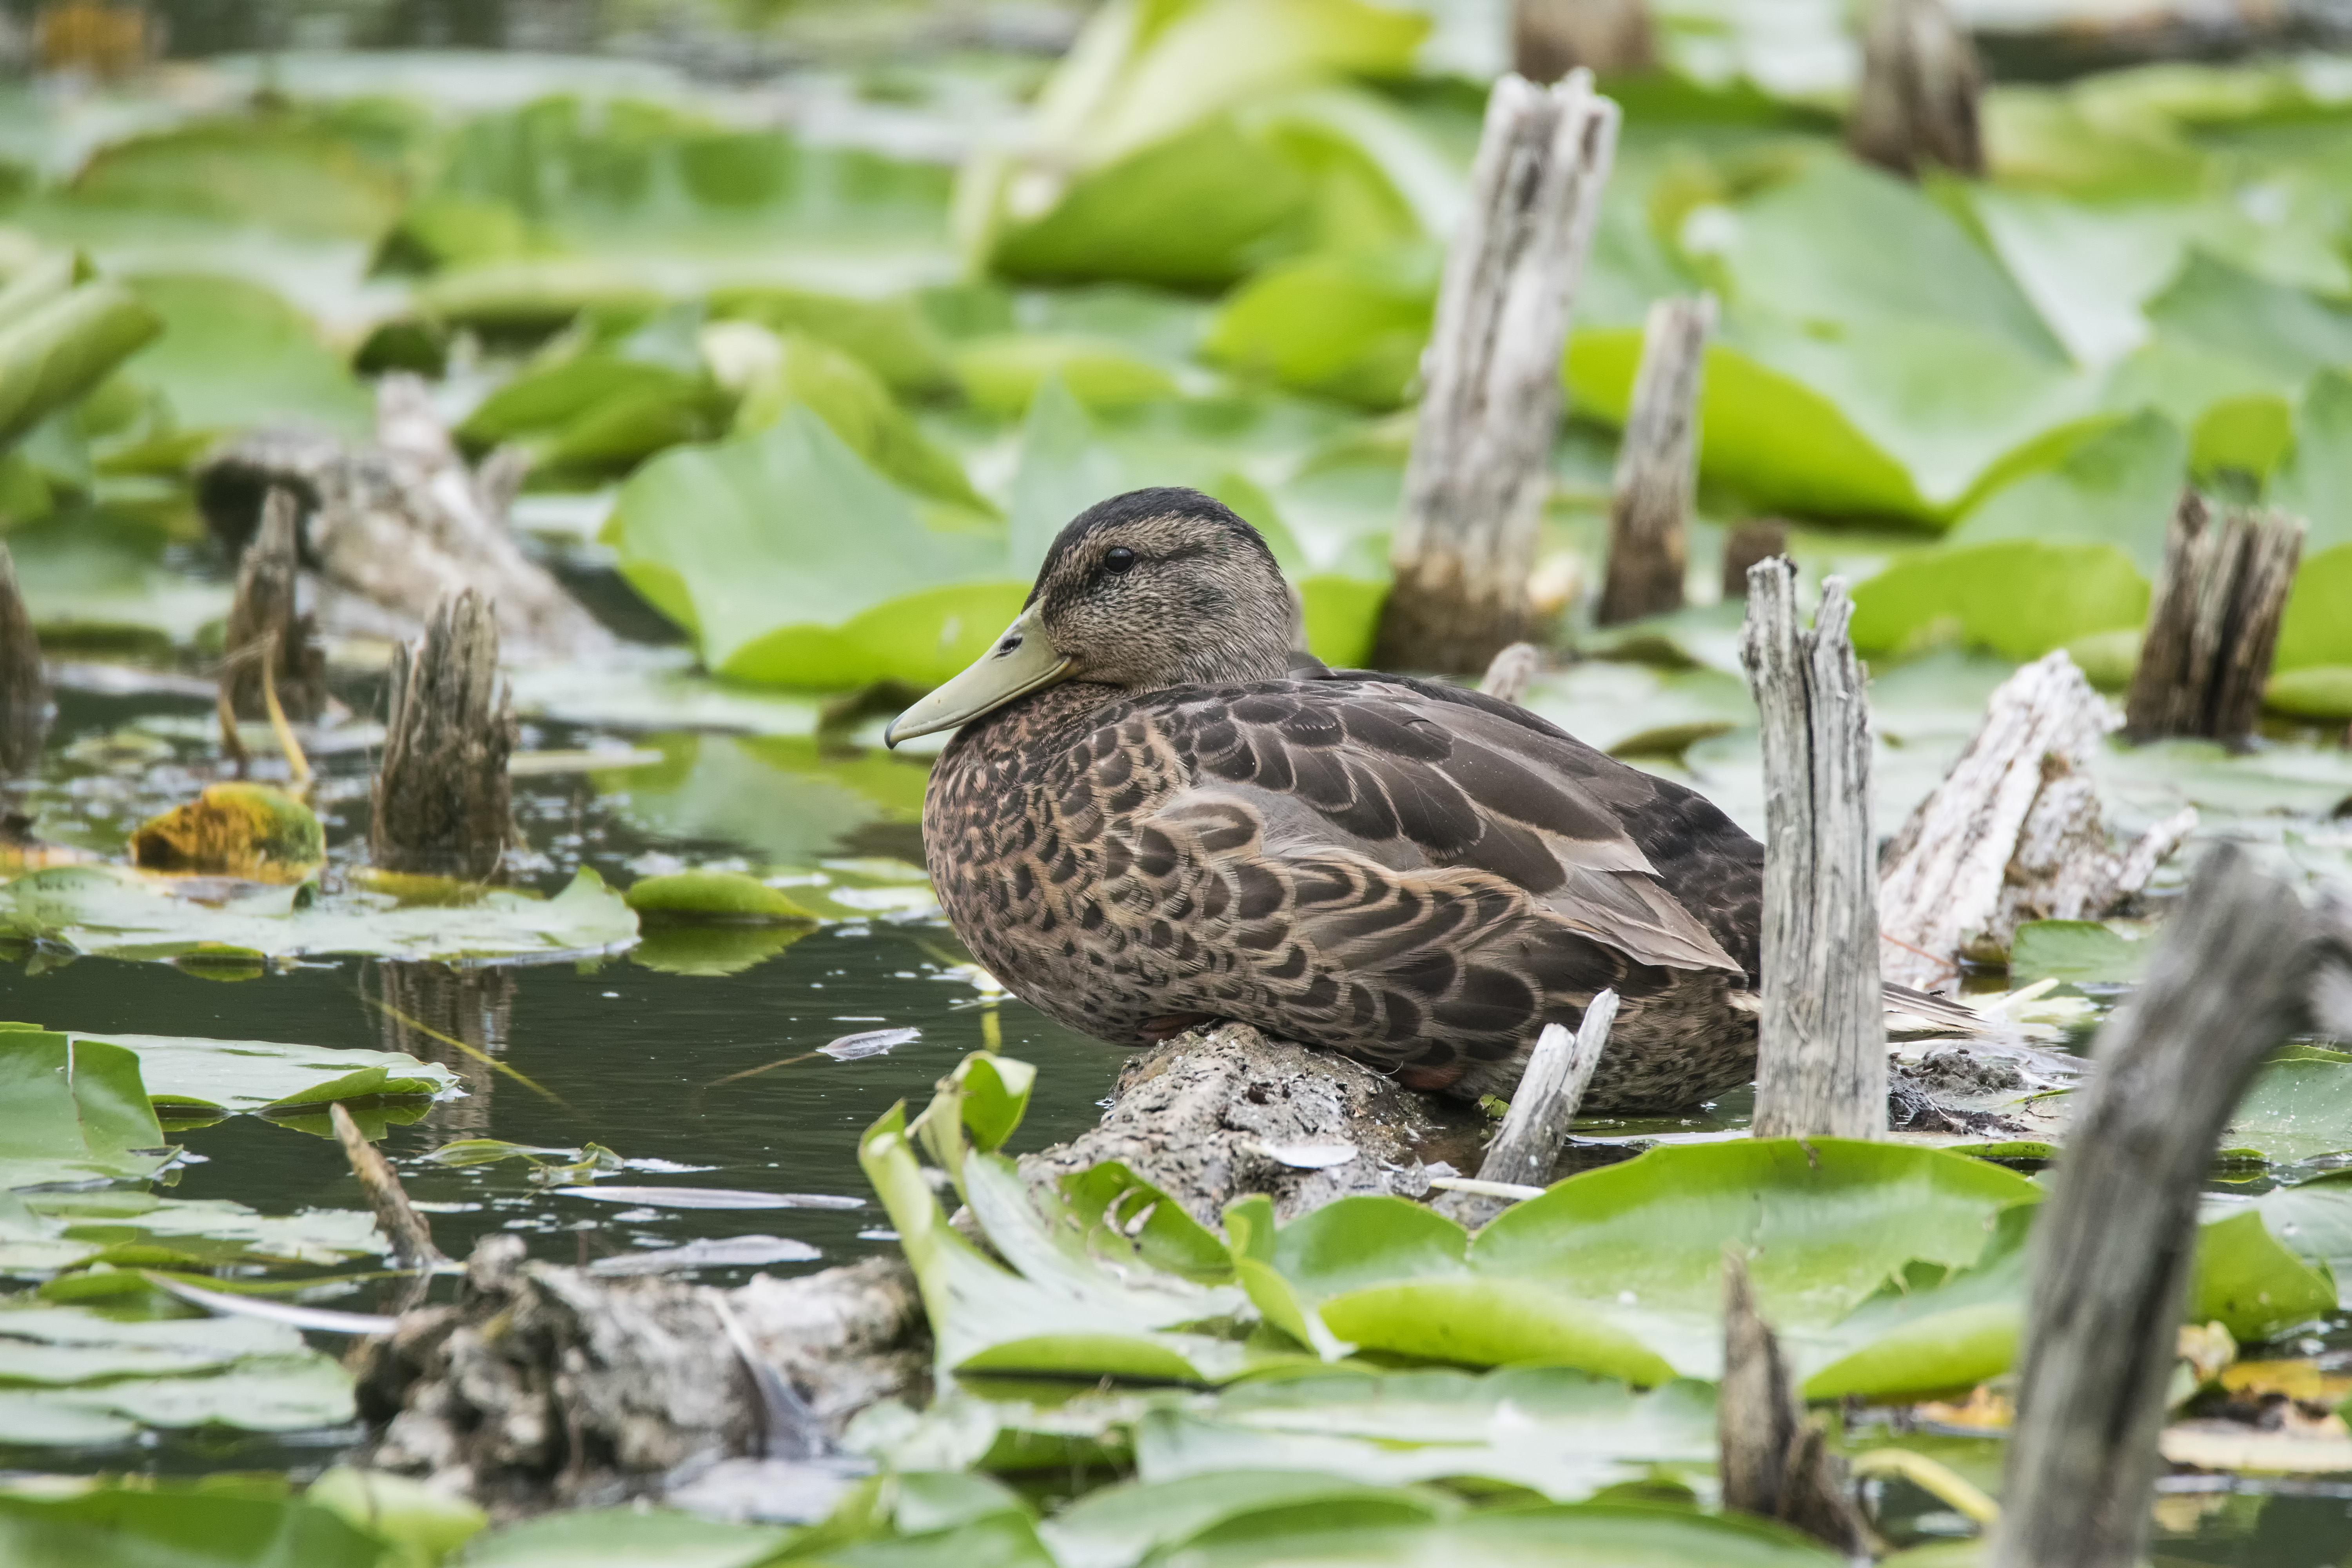
nature, bird, wildlife, green, beak, botany, garden, fauna, duck, canada, vertebrate, sparrow, quebec, colvert, waterfowl, water bird, mallard, canard, sherbrooke, oiseau, ducks geese and swans